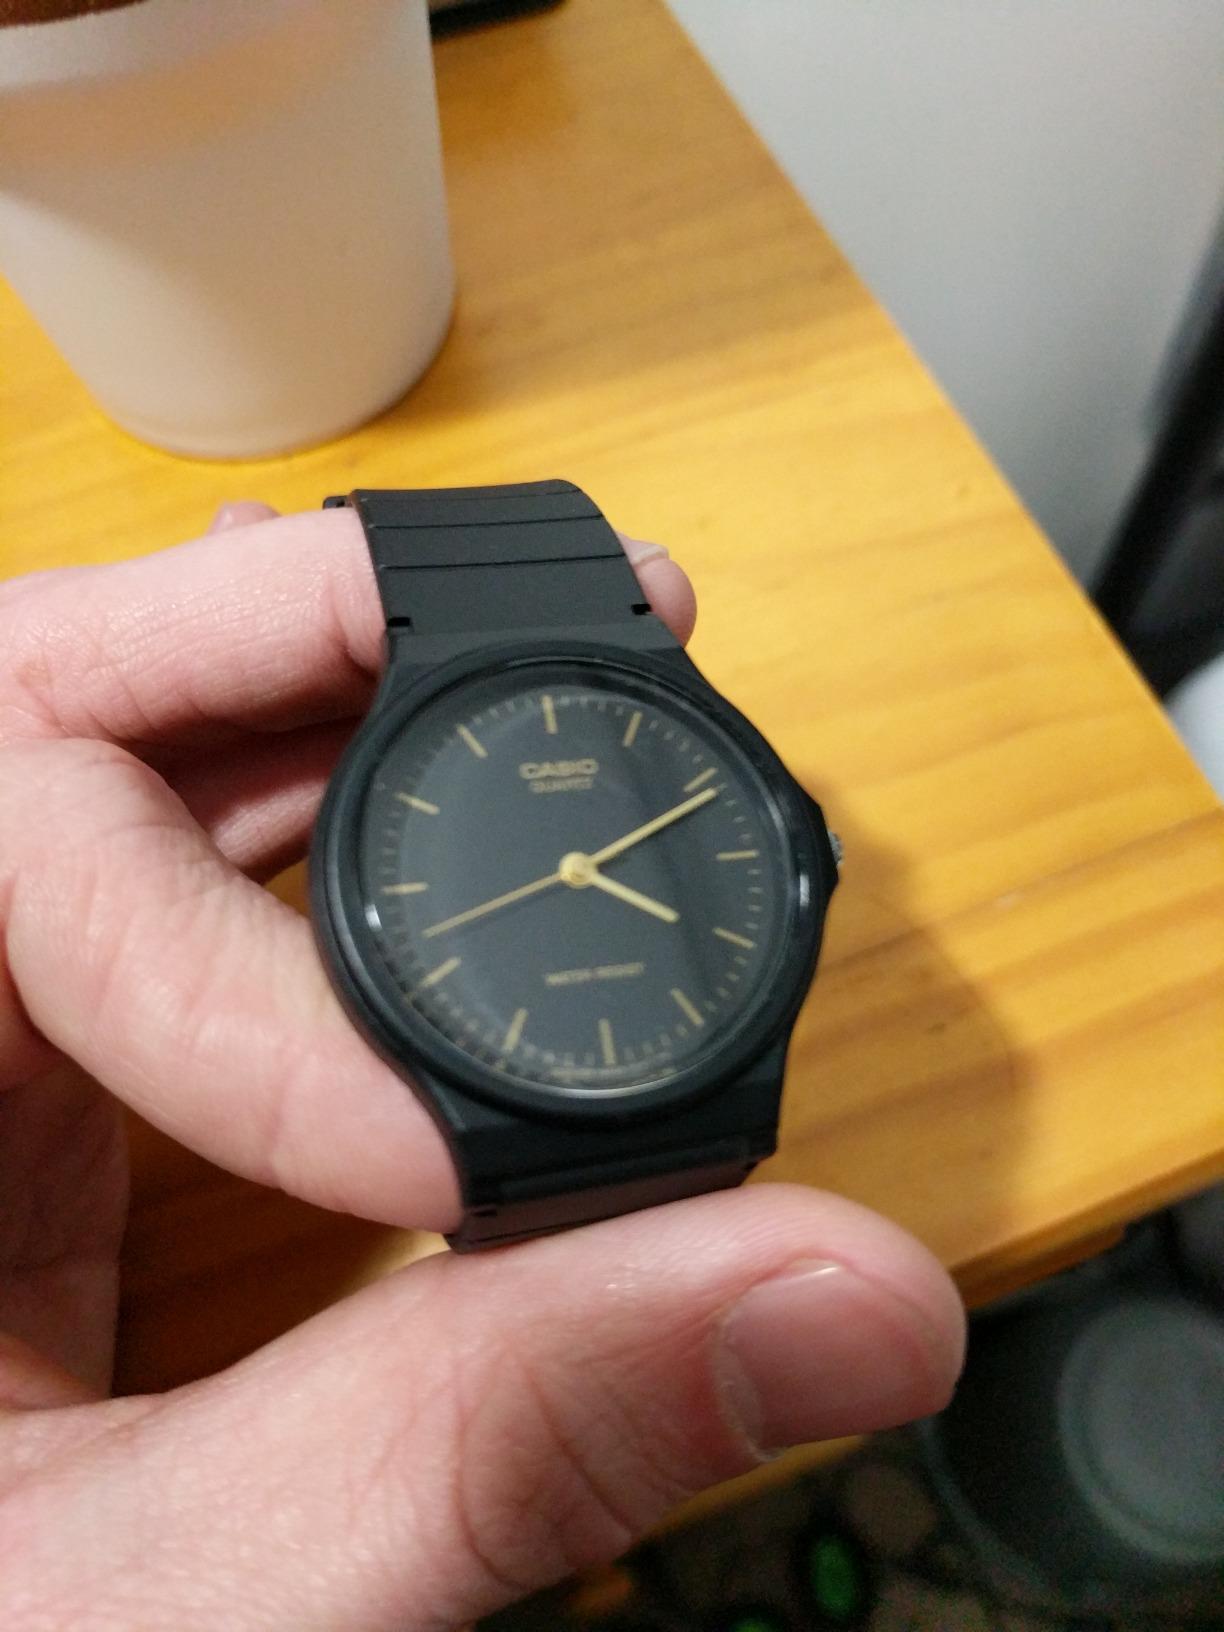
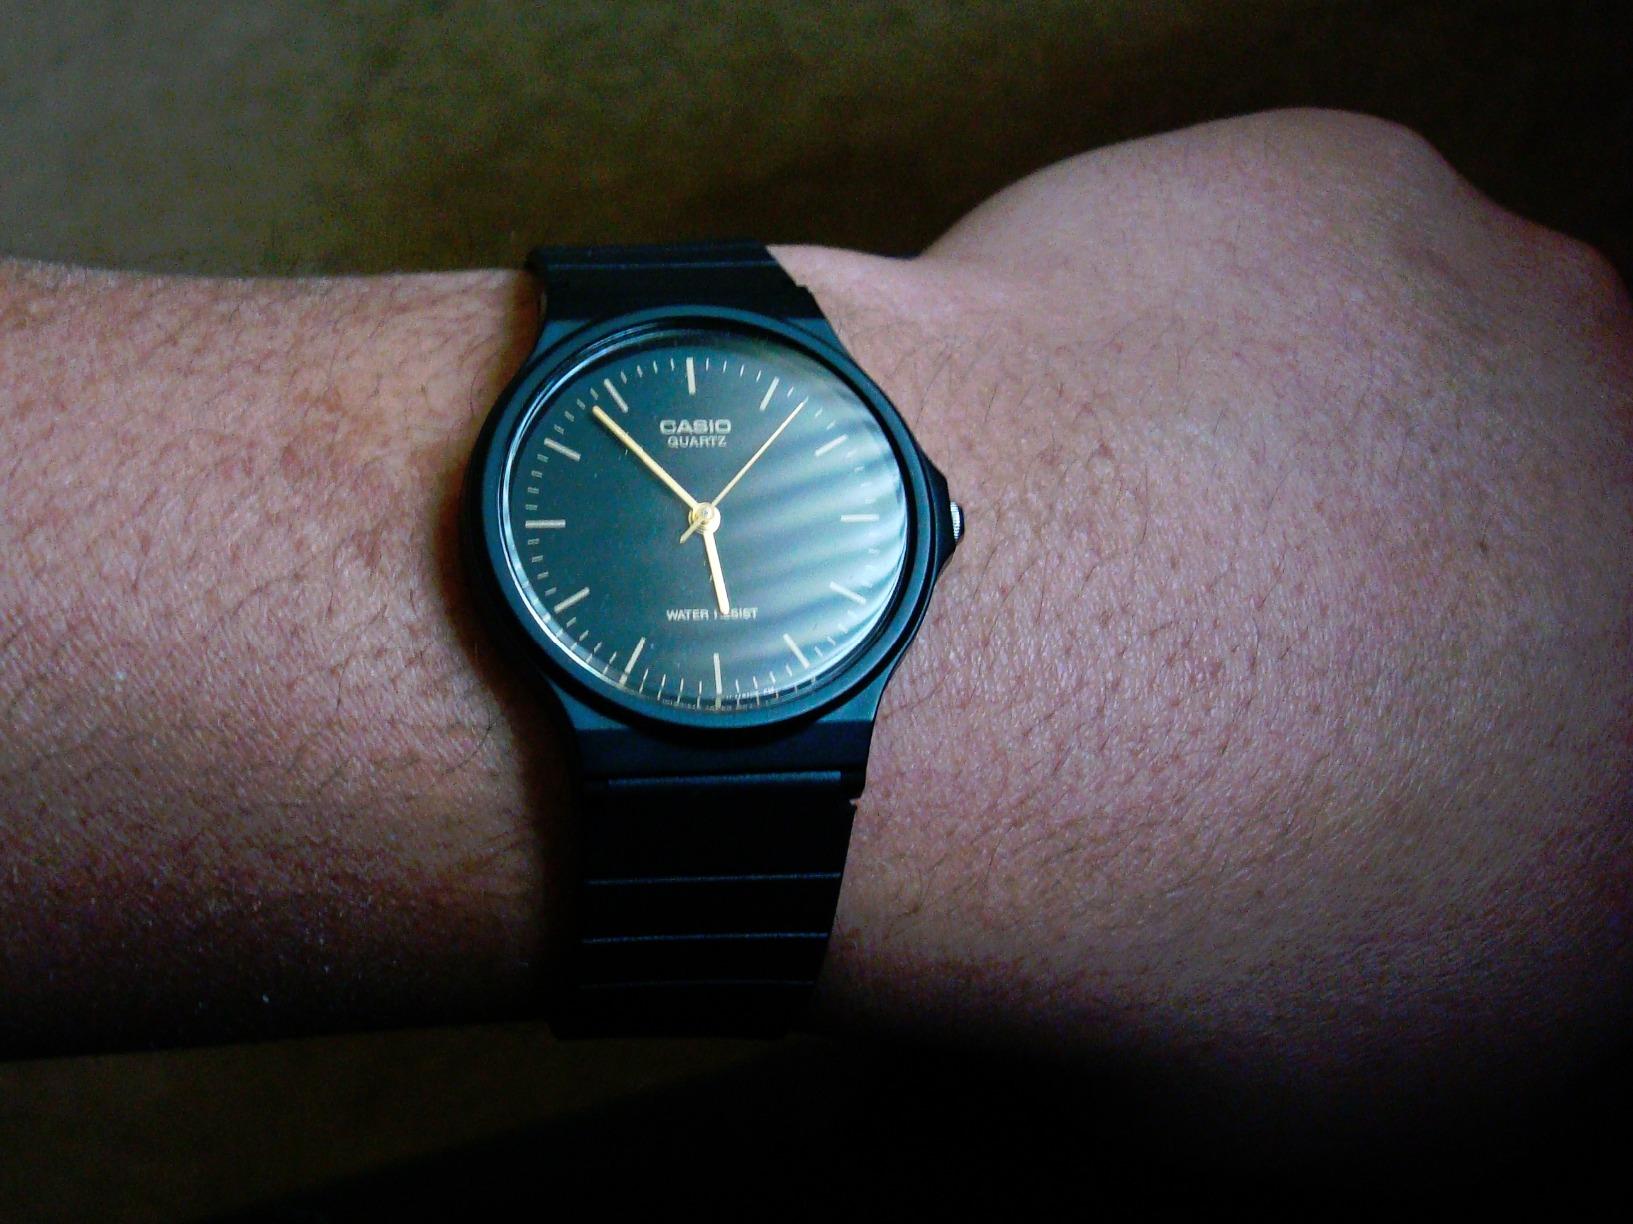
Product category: accessories_watch
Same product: yes